Hammadi Agrebi Stadium

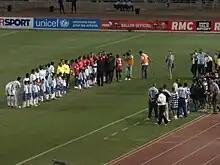
Olympique de Marseille and Paris Saint-Germain line-ups at the 2010 Trophée des Champions.

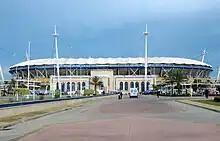
Exterior view of the stadium.

The Hammadi Agrebi Olympic Stadium obtains the Class 1 Certificate from the International Association of Athletics Federations (IAAF), which means that it reaches the best standards and specifications in its field. It is one of the best stadiums in North Africa and one of the most beautiful stadiums on the African continent and in the Arab world.